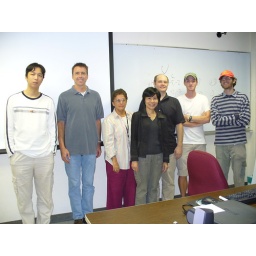
Photographer: PeiCelebrities:Guanghong, Mark, Luz M., Chi, Andrew, Ryan, Jacob(good girls and boys - in the photo, I mean)